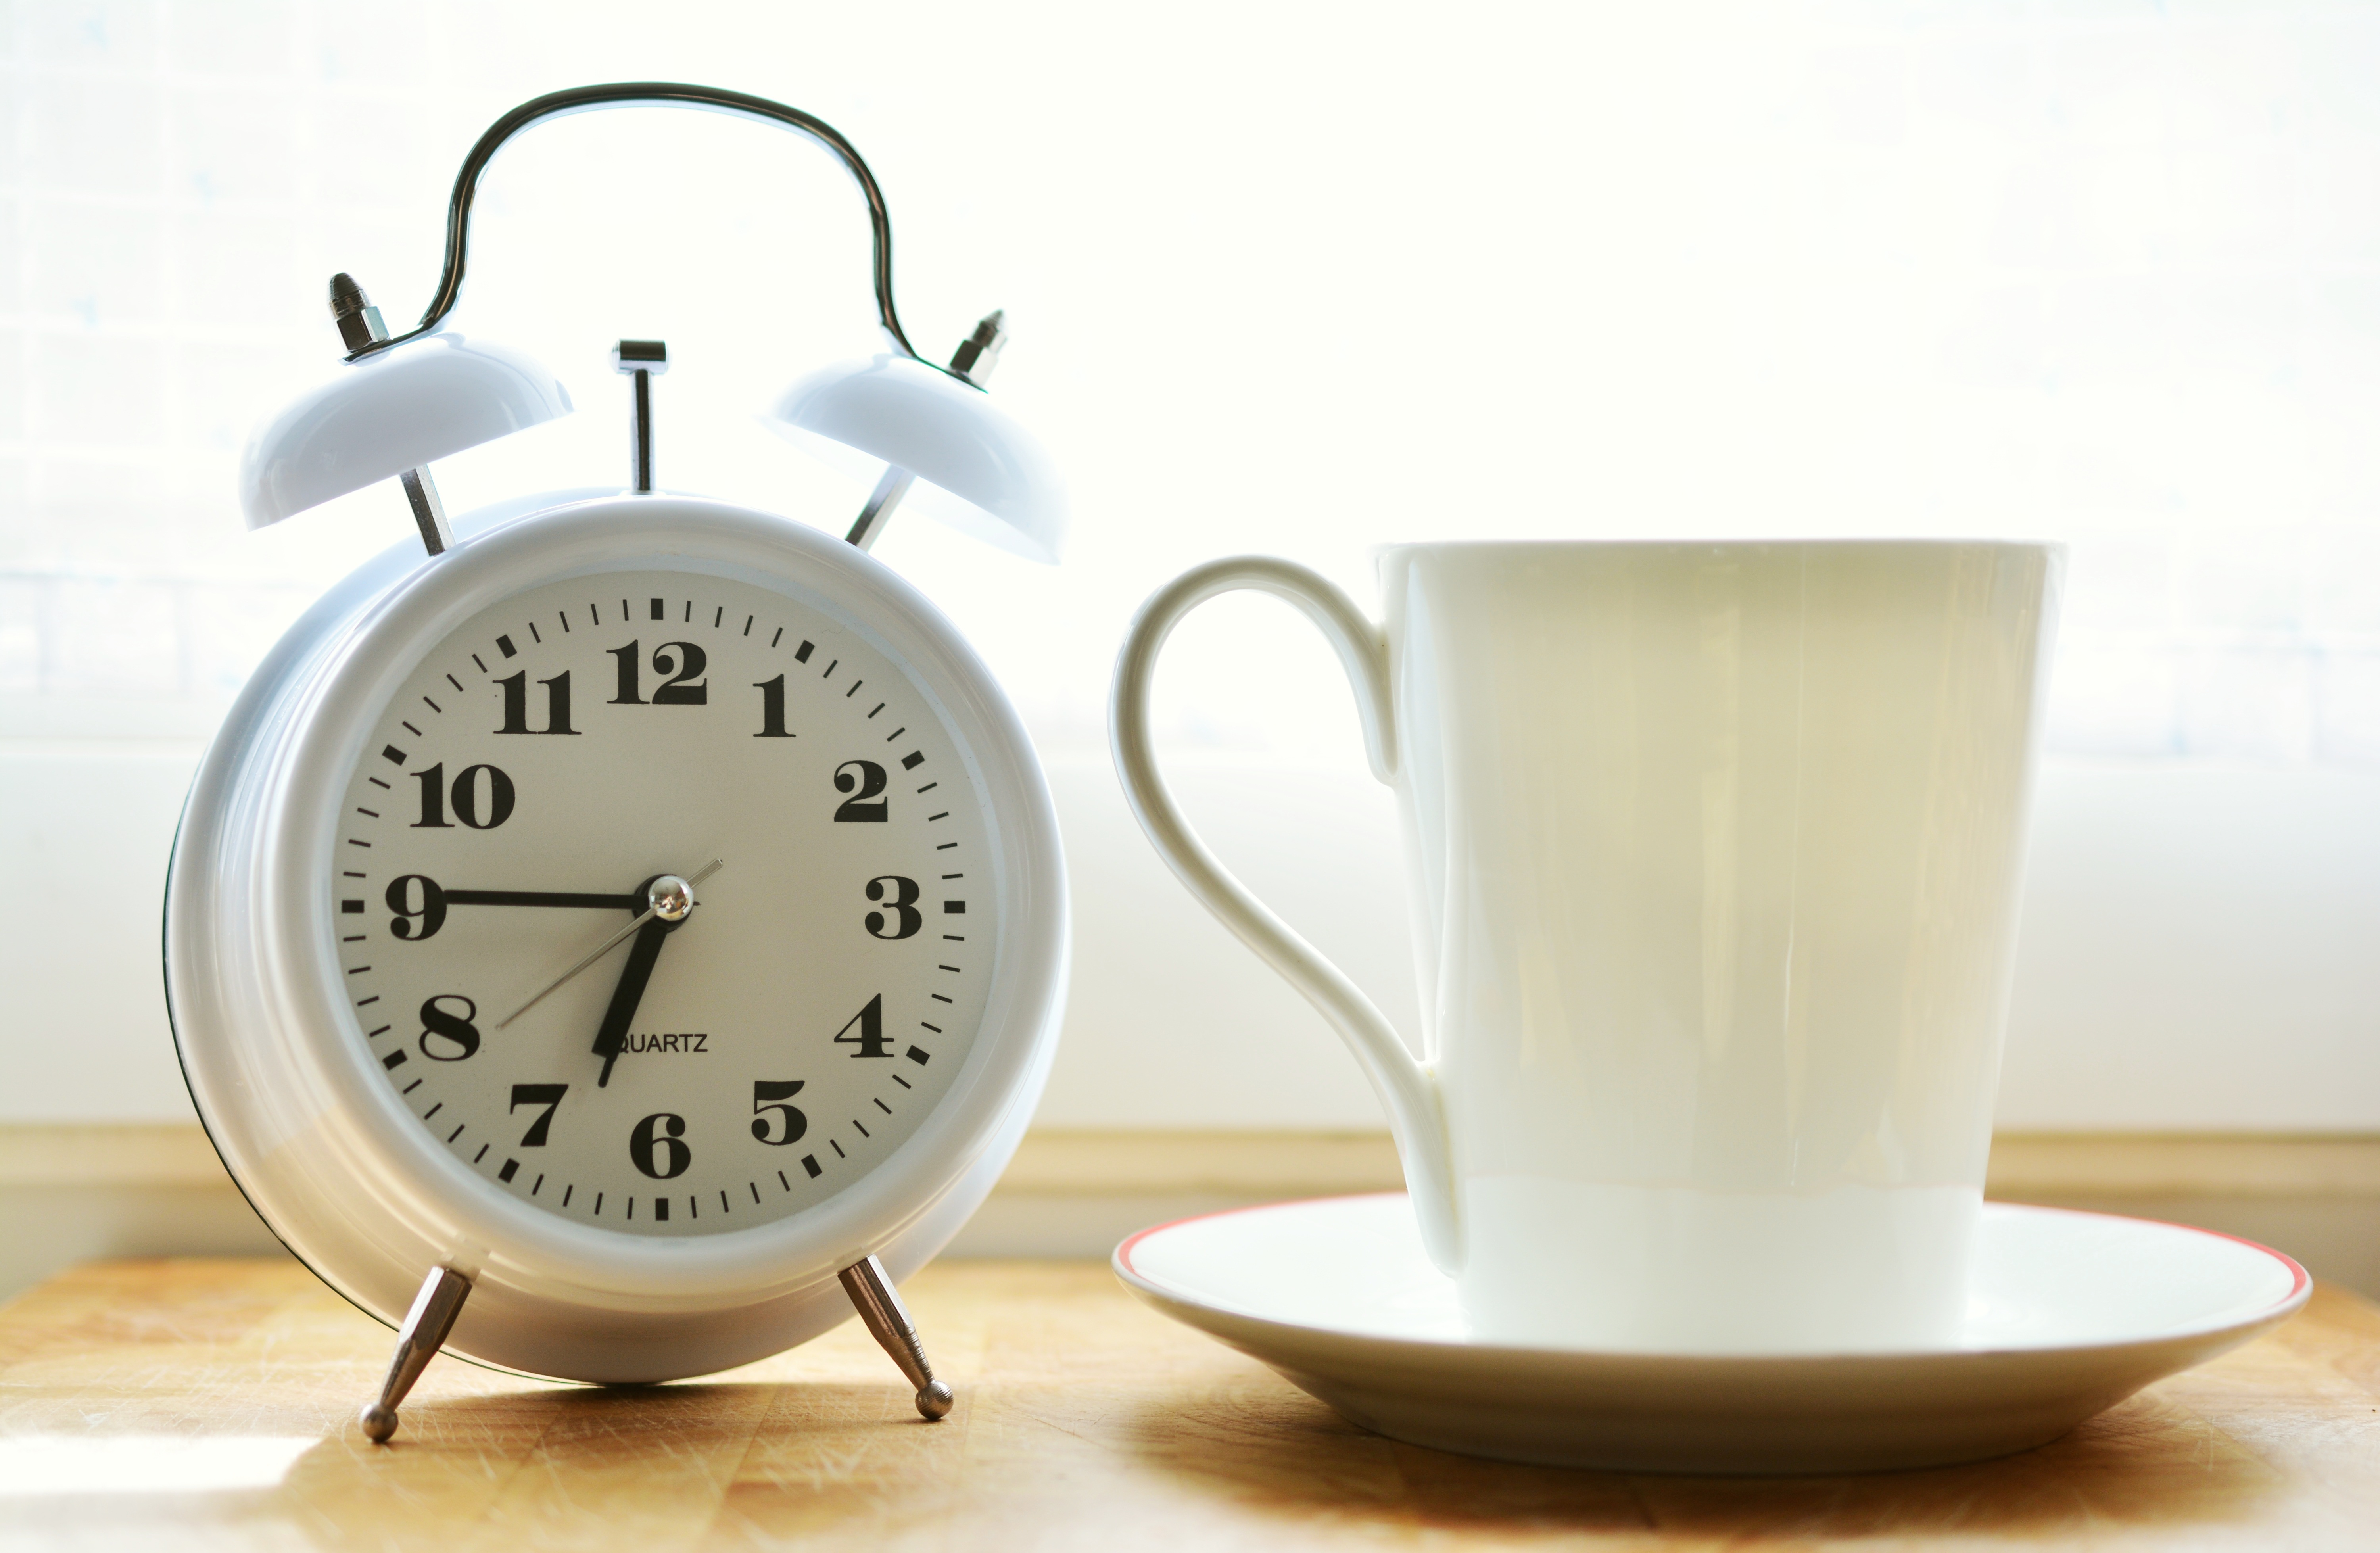
clock, alarm clock, cup, ceramic, lighting, coffee cup, porcelain, time indicating, time of, arouse, good morning, wake up, ring the bell, stand up, have breakfast, clock time